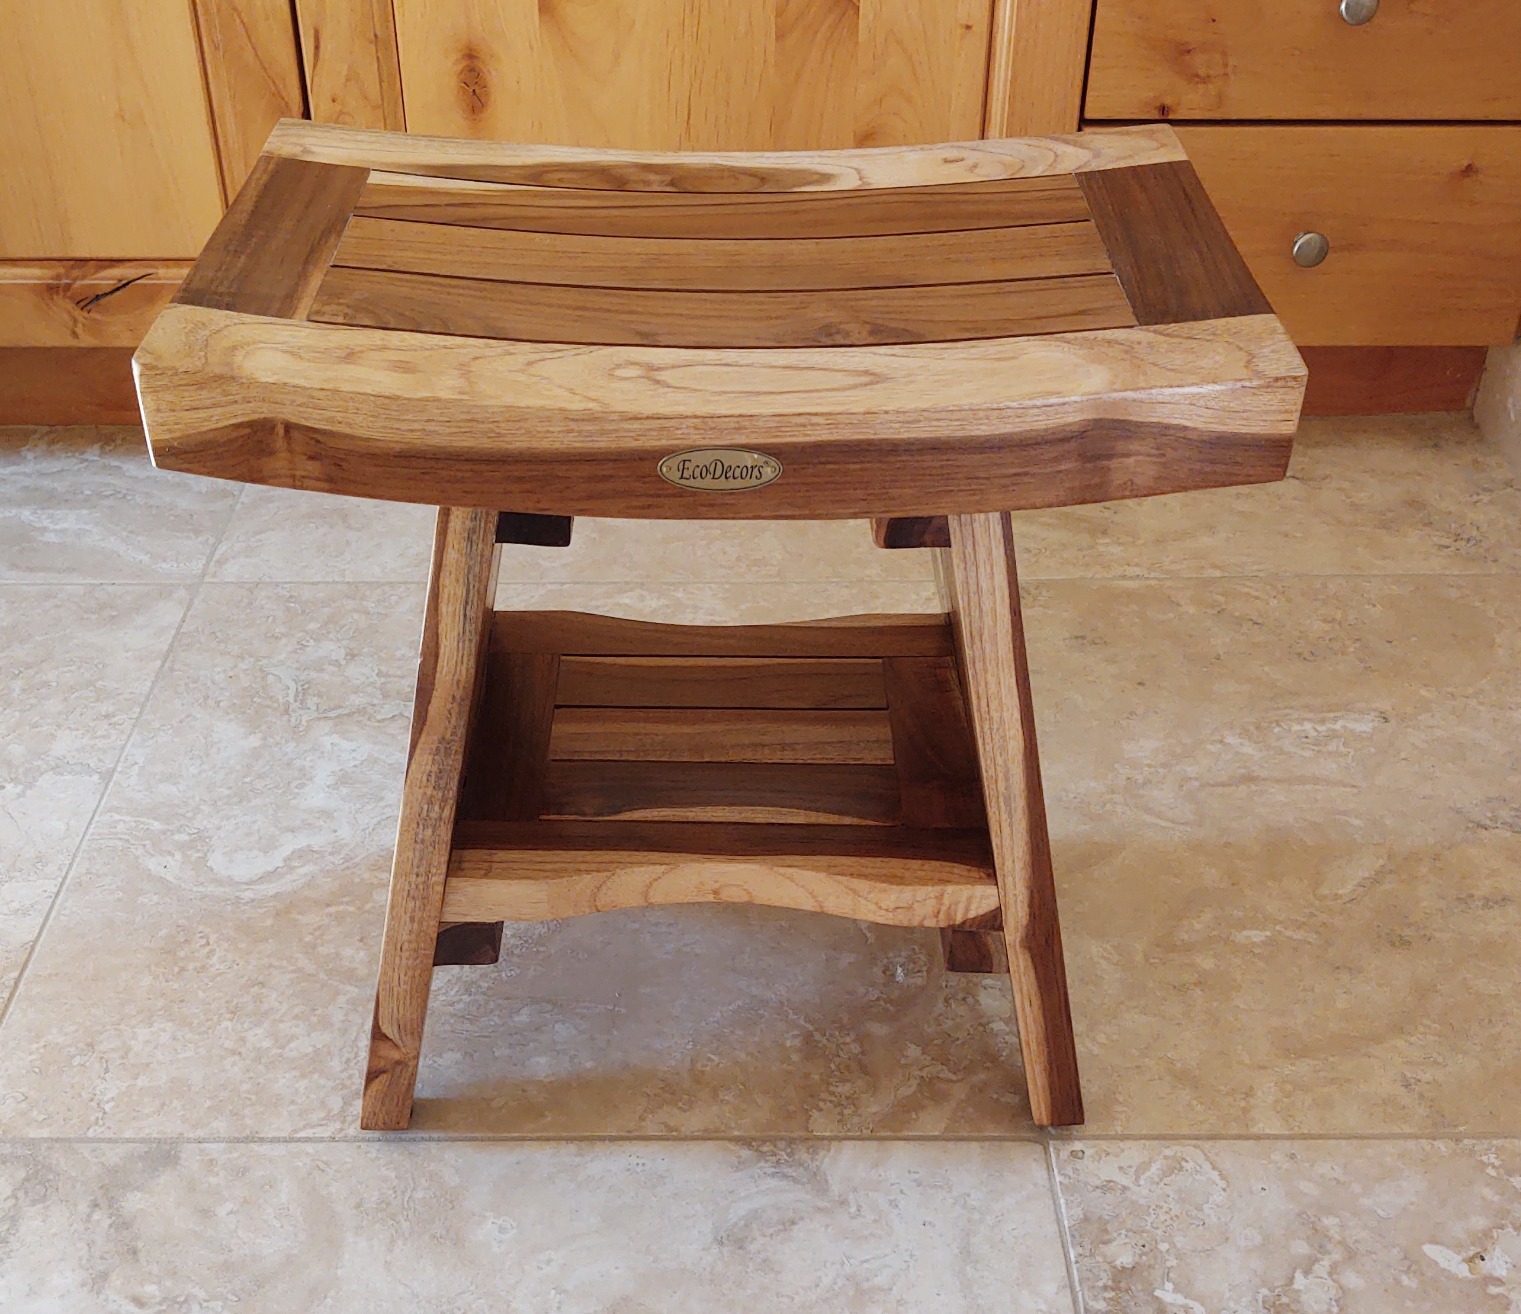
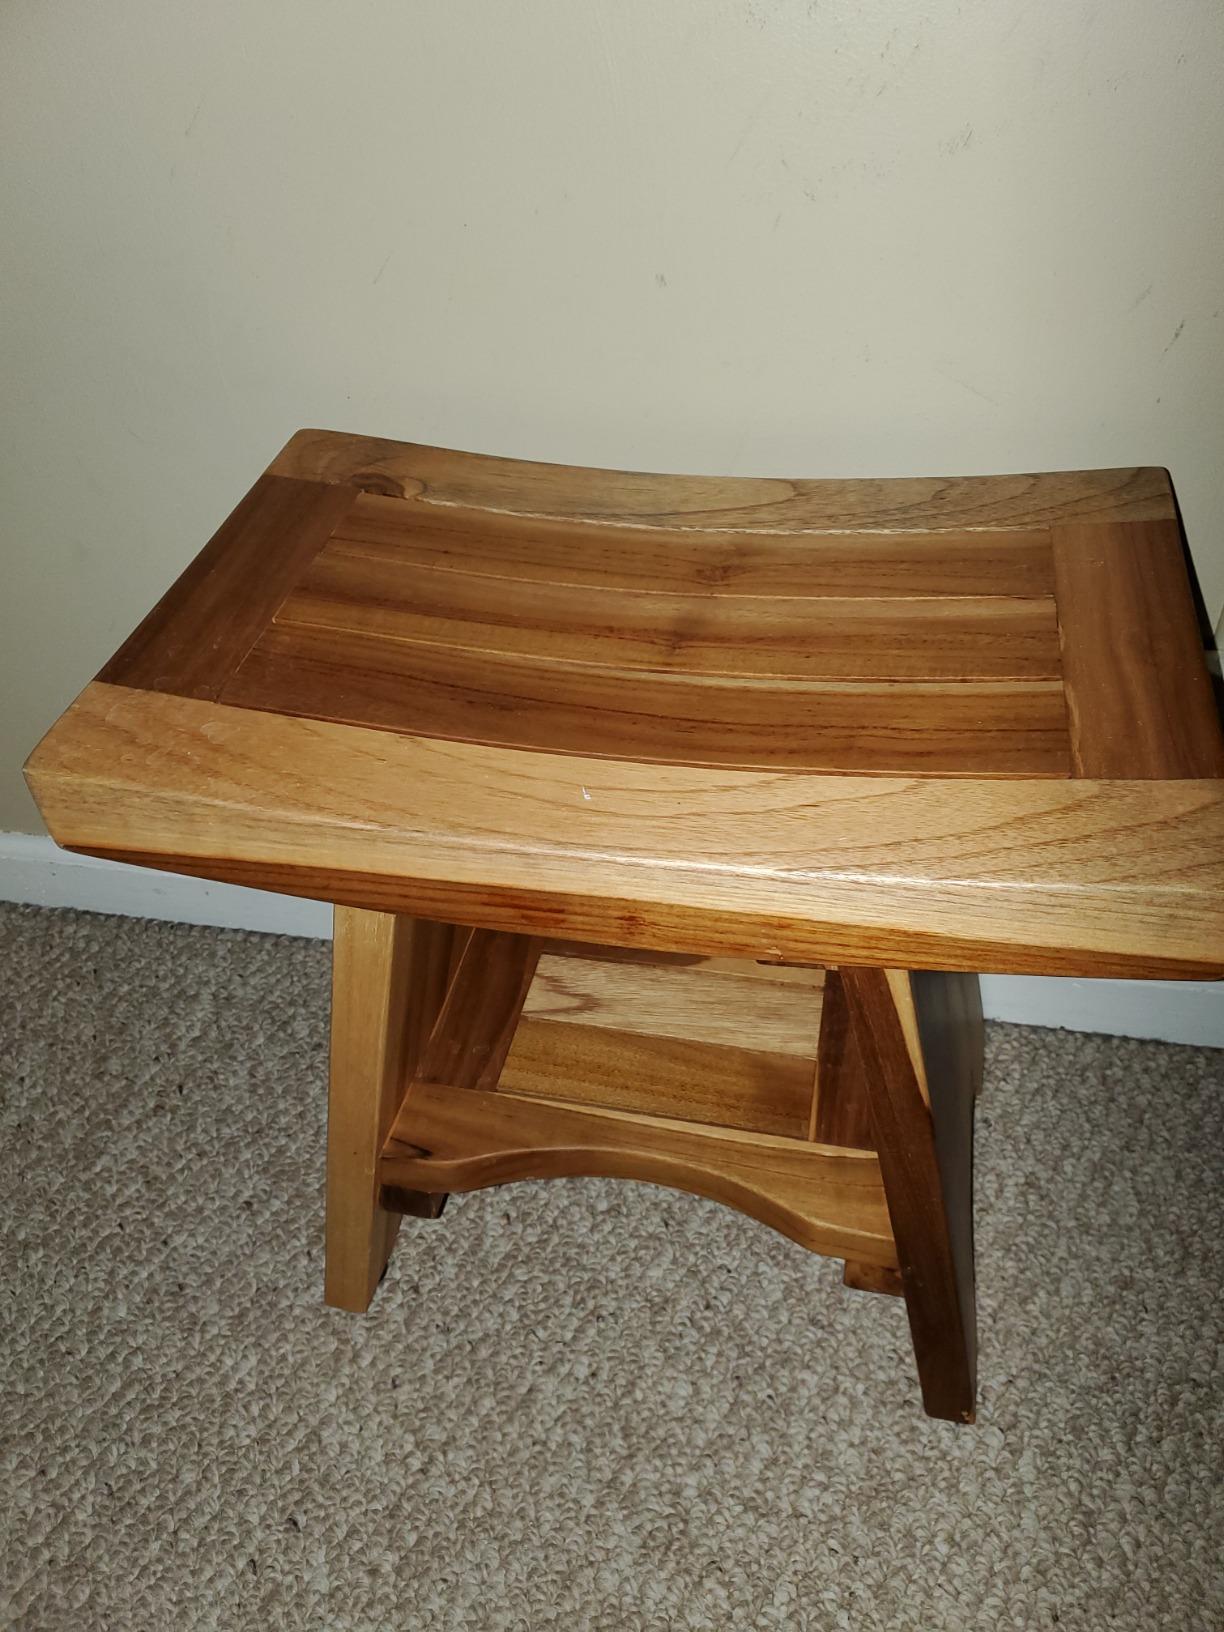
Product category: stool
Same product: yes